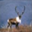
Label: deer